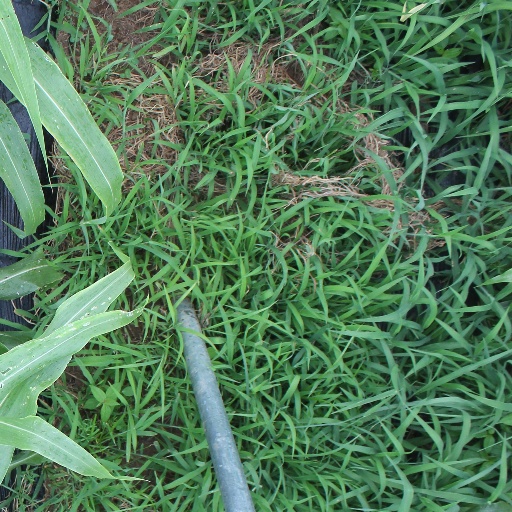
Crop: sorghum